Tim Progosh

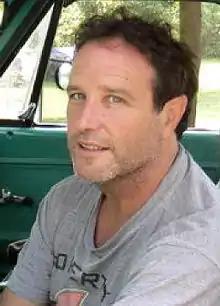
Tim on set in 2005

Tim Progosh (born December 21, 1957) is a Canadian actor and the creator and original producer of the Canadian Comedy Awards, an annual awards presentation that celebrates Canadian comedy in a variety of media (TV, radio, film, the Internet, etc.) inaugurated in 2000.